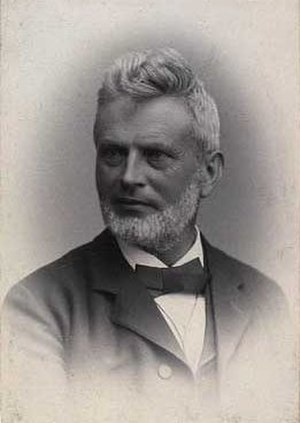
Edvard Holm
Peter Edvard Holm var en dansk historiker.